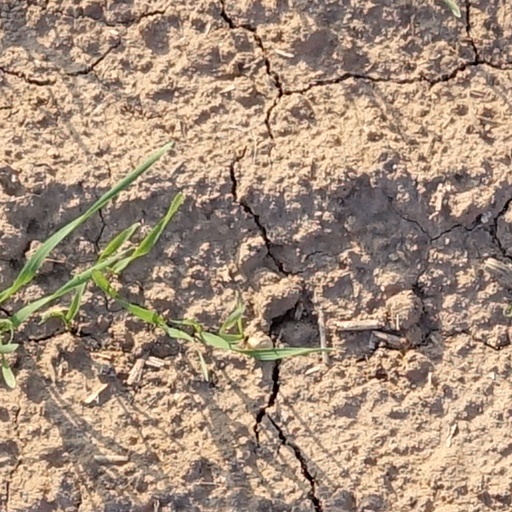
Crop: wheat